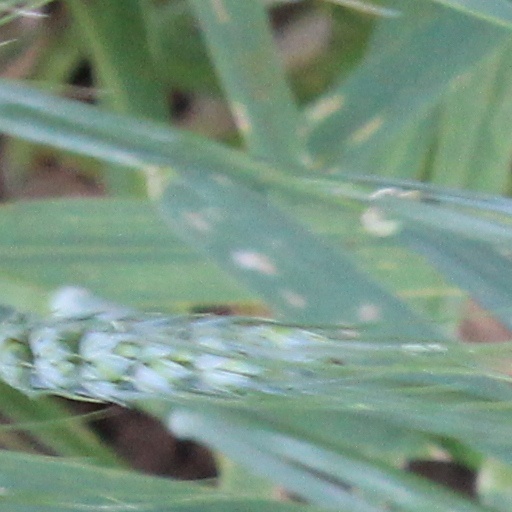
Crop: wheat